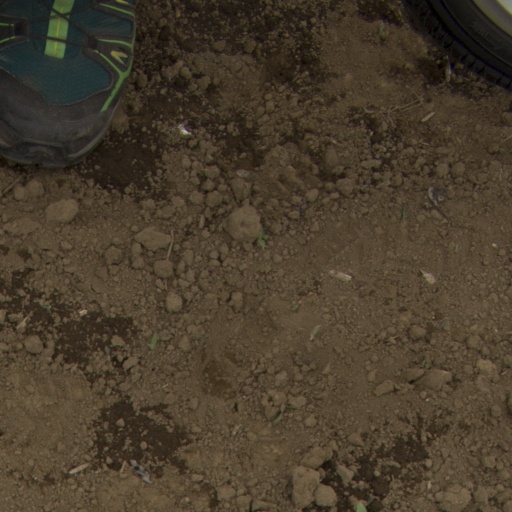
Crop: Jerusalem artichoke